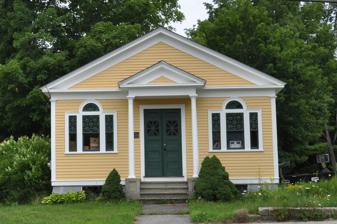
Building: North Monmouth Library
Country: United States of America
Year built: 1927
North Monmouth Library Location 132 N. Main St., Oakland, Maine , United States Type Public Established 1927 Other information Employees North Monmouth Public Library U.S. National Register of Historic Places Show map of Maine Show map of the United States Coordinates 44°16′33″N 70°1′40″W / 44.27583°N 70.02778°W / 44.27583; -70.02778 Area less than one acre Built 1927 ( 1927 ) Architect Cochrane, Harry Architectural style Colonial Revival NRHP reference No. 100000807 Added to NRHP March 27, 2017 The North Monmouth Library is a small public library serving the village of North Monmouth in Monmouth, Maine .  It is located at 132 North Main Street, in an architecturally distinguished Colonial Revival frame building designed by local architect Harry Cochrane and built in 1927.  It has Palladian windows flanking its main entrance, which is sheltered by a gabled portico.  The building was listed on the National Register of Historic Places in 2017. See also National Register of Historic Places listings in Kennebec County, Maine References